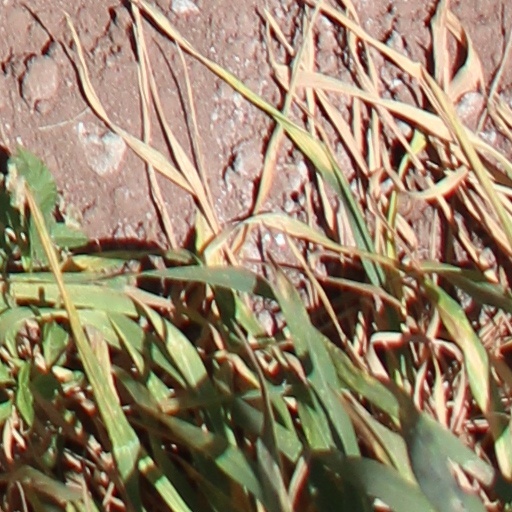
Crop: wheat